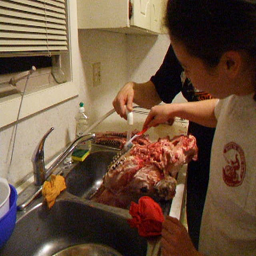
Two women baste and scrub a piece of meat in the sink.
A piece of meat being watching in a kitchen sink.
People are washing and brushing off their meat.
Washing some meat in some sink in the kitchen.
A couple cleaning a large cut of meat in a kitchen sink.